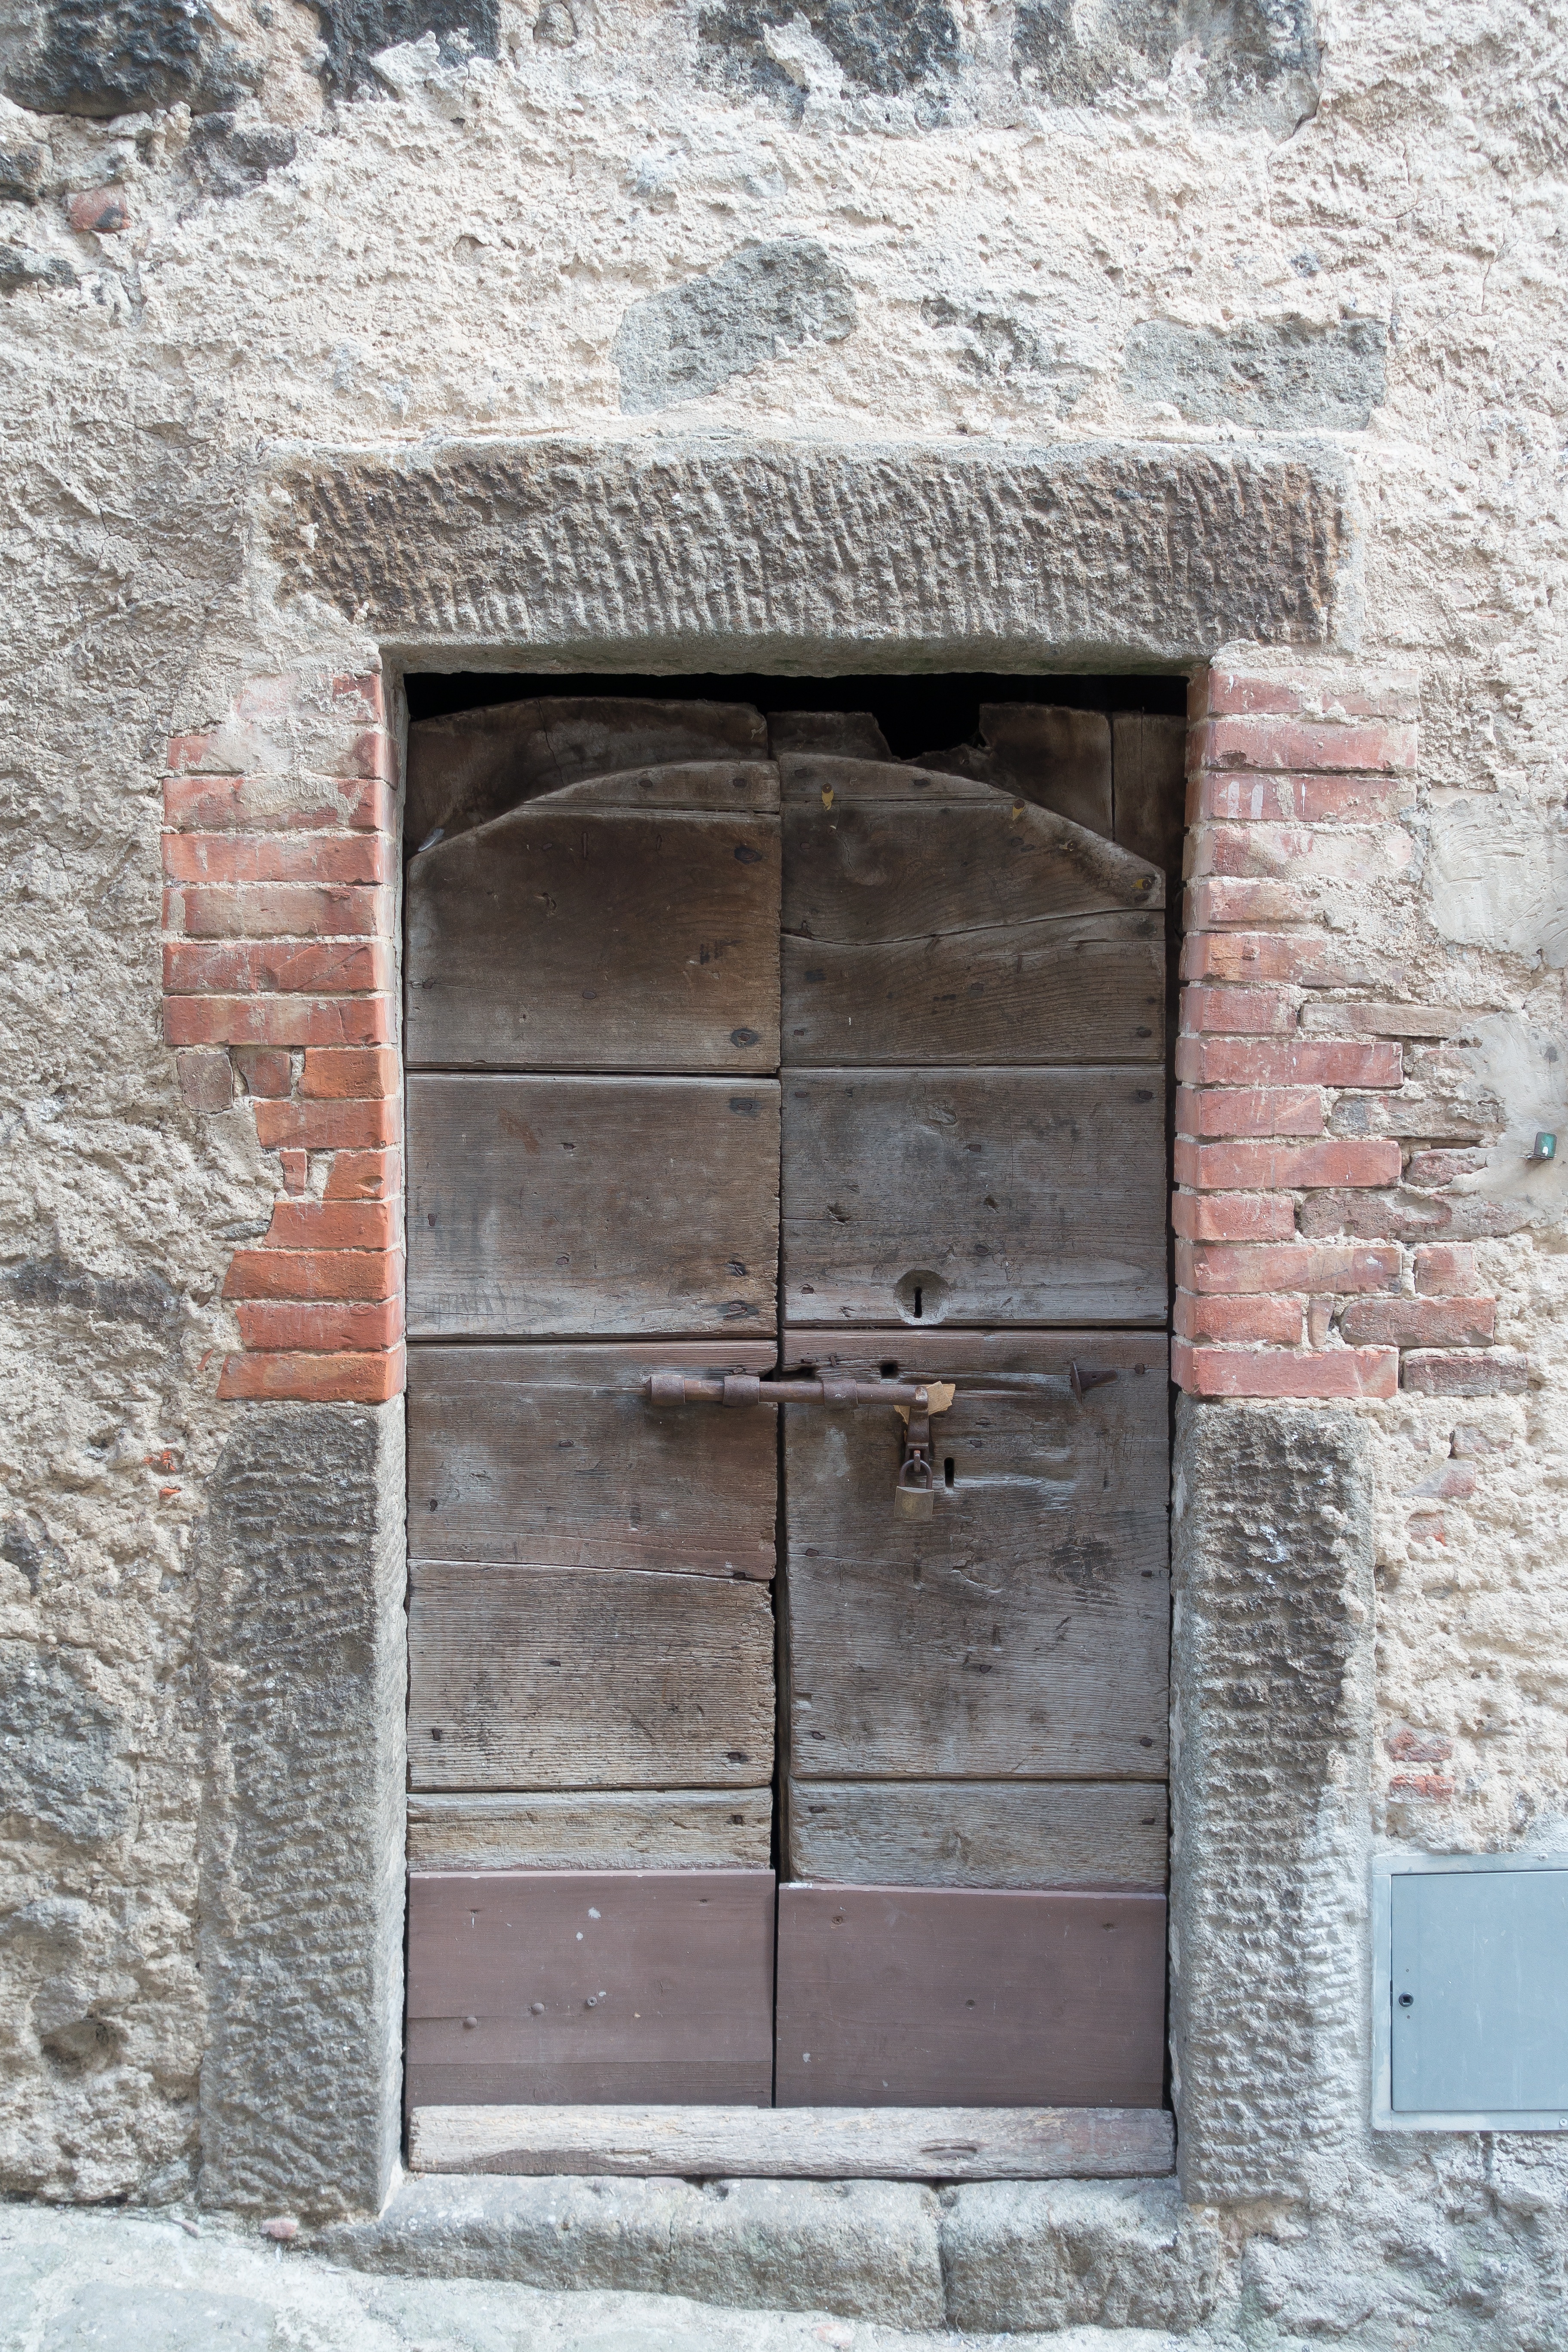
architecture, wood, house, window, building, home, wall, facade, gate, brick, door, apartment, front door, bolt, brickwork, input, house entrance, portal, natural stone, door handle, lintel, input range, ancient history